A Palace for Sale

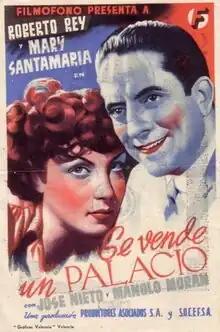

A Palace for Sale (Spanish: Se vende un palacio) is a 1943 Spanish comedy film directed by Ladislao Vajda and starring Roberto Rey, Mary Santamaría and José Nieto. It was the Hungarian-born director's first film in Spain, where he was to settle and become a leading filmmaker.